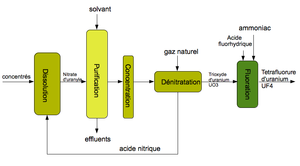
Schéma du nouveau procédé “COMURHEX II” de raffinage de l'uranium à l'Usine Comurhex de Malvési (Narbonne, Aude).
L'usine Orano Malvési est une usine de raffinage et de conversion du yellowcake sous la forme de tétrafluorure d'uranium située à Narbonne dans la zone industrielle de Malvezy. Elle a été exploitée par la Comurhex pendant 39 ans, avant d'être intégrée dans le groupe Areva en 2014. Cette usine, spécialisée dans la chimie de l'uranium, épure des concentrés de minerais d'uranium pour en extraire des produits destinés à être transformés en combustible nucléaire. En 2018, l'usine emploie environ 300 salariés dont 227 en CDI, et près de 150 sous-traitants.